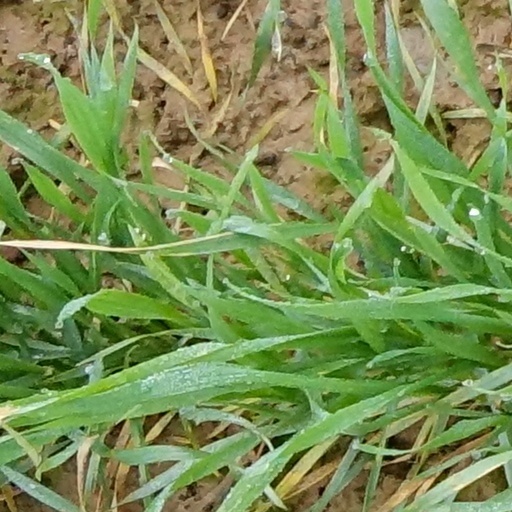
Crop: wheat